Lou Criger

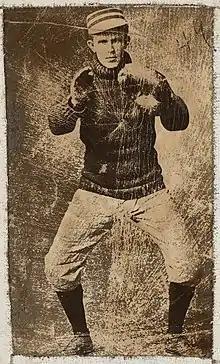
Boston Americans catcher Lou Criger, 1901. Michael T. "Nuf Ced" McGreevy Collection, Boston Public Library

Criger began his major league career with two games for the Cleveland Spiders of the National League in 1896. At the time, Cy Young was a pitcher for the Spiders; Young and Criger would remain teammates through 1908. During the 1897–1908 seasons, Young won 284 games, with Criger catching many of them. After playing for Cleveland through 1898, Criger and Young played in St. Louis in 1899 and 1900, then moved to the new American League franchise in Boston in 1901. Criger was the first Opening Day catcher in the team's history. In the first modern World Series in , he caught every inning of every game for Boston, helping his team win the championship. Criger was also the catcher for Cy Young's perfect game, the first perfect game in American League history, on May 5, 1904. Criger and Young remained with Boston through the 1908 season, the first year of the team being known as the Red Sox. Criger then spent the 1909 season with the St. Louis Browns and the 1910 season with the New York Highlanders; he finished his major league career with a single game for the Browns in 1912.